Cape Moreton

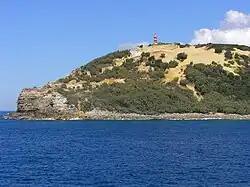

Cape Moreton is a rocky headland at the north eastern tip of Moreton Island in South East Queensland, Australia. The surrounding area is part of the Moreton Island National Park. Flinders Reef is north-west of Cape Moreton.